Answer in natural language. Which point is closer to the camera taking this photo, point A  or point B? Choose between the following options: B or A
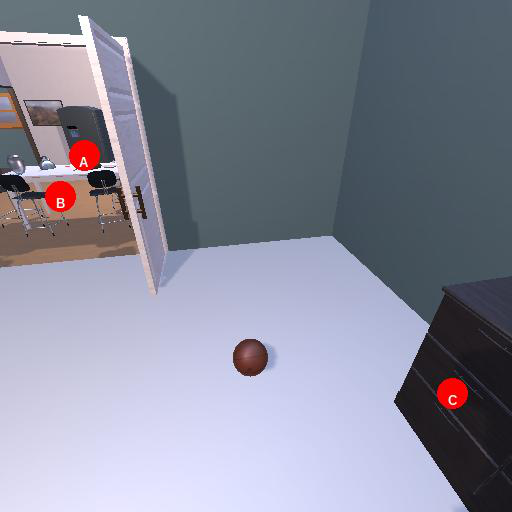
<answer>A</answer>